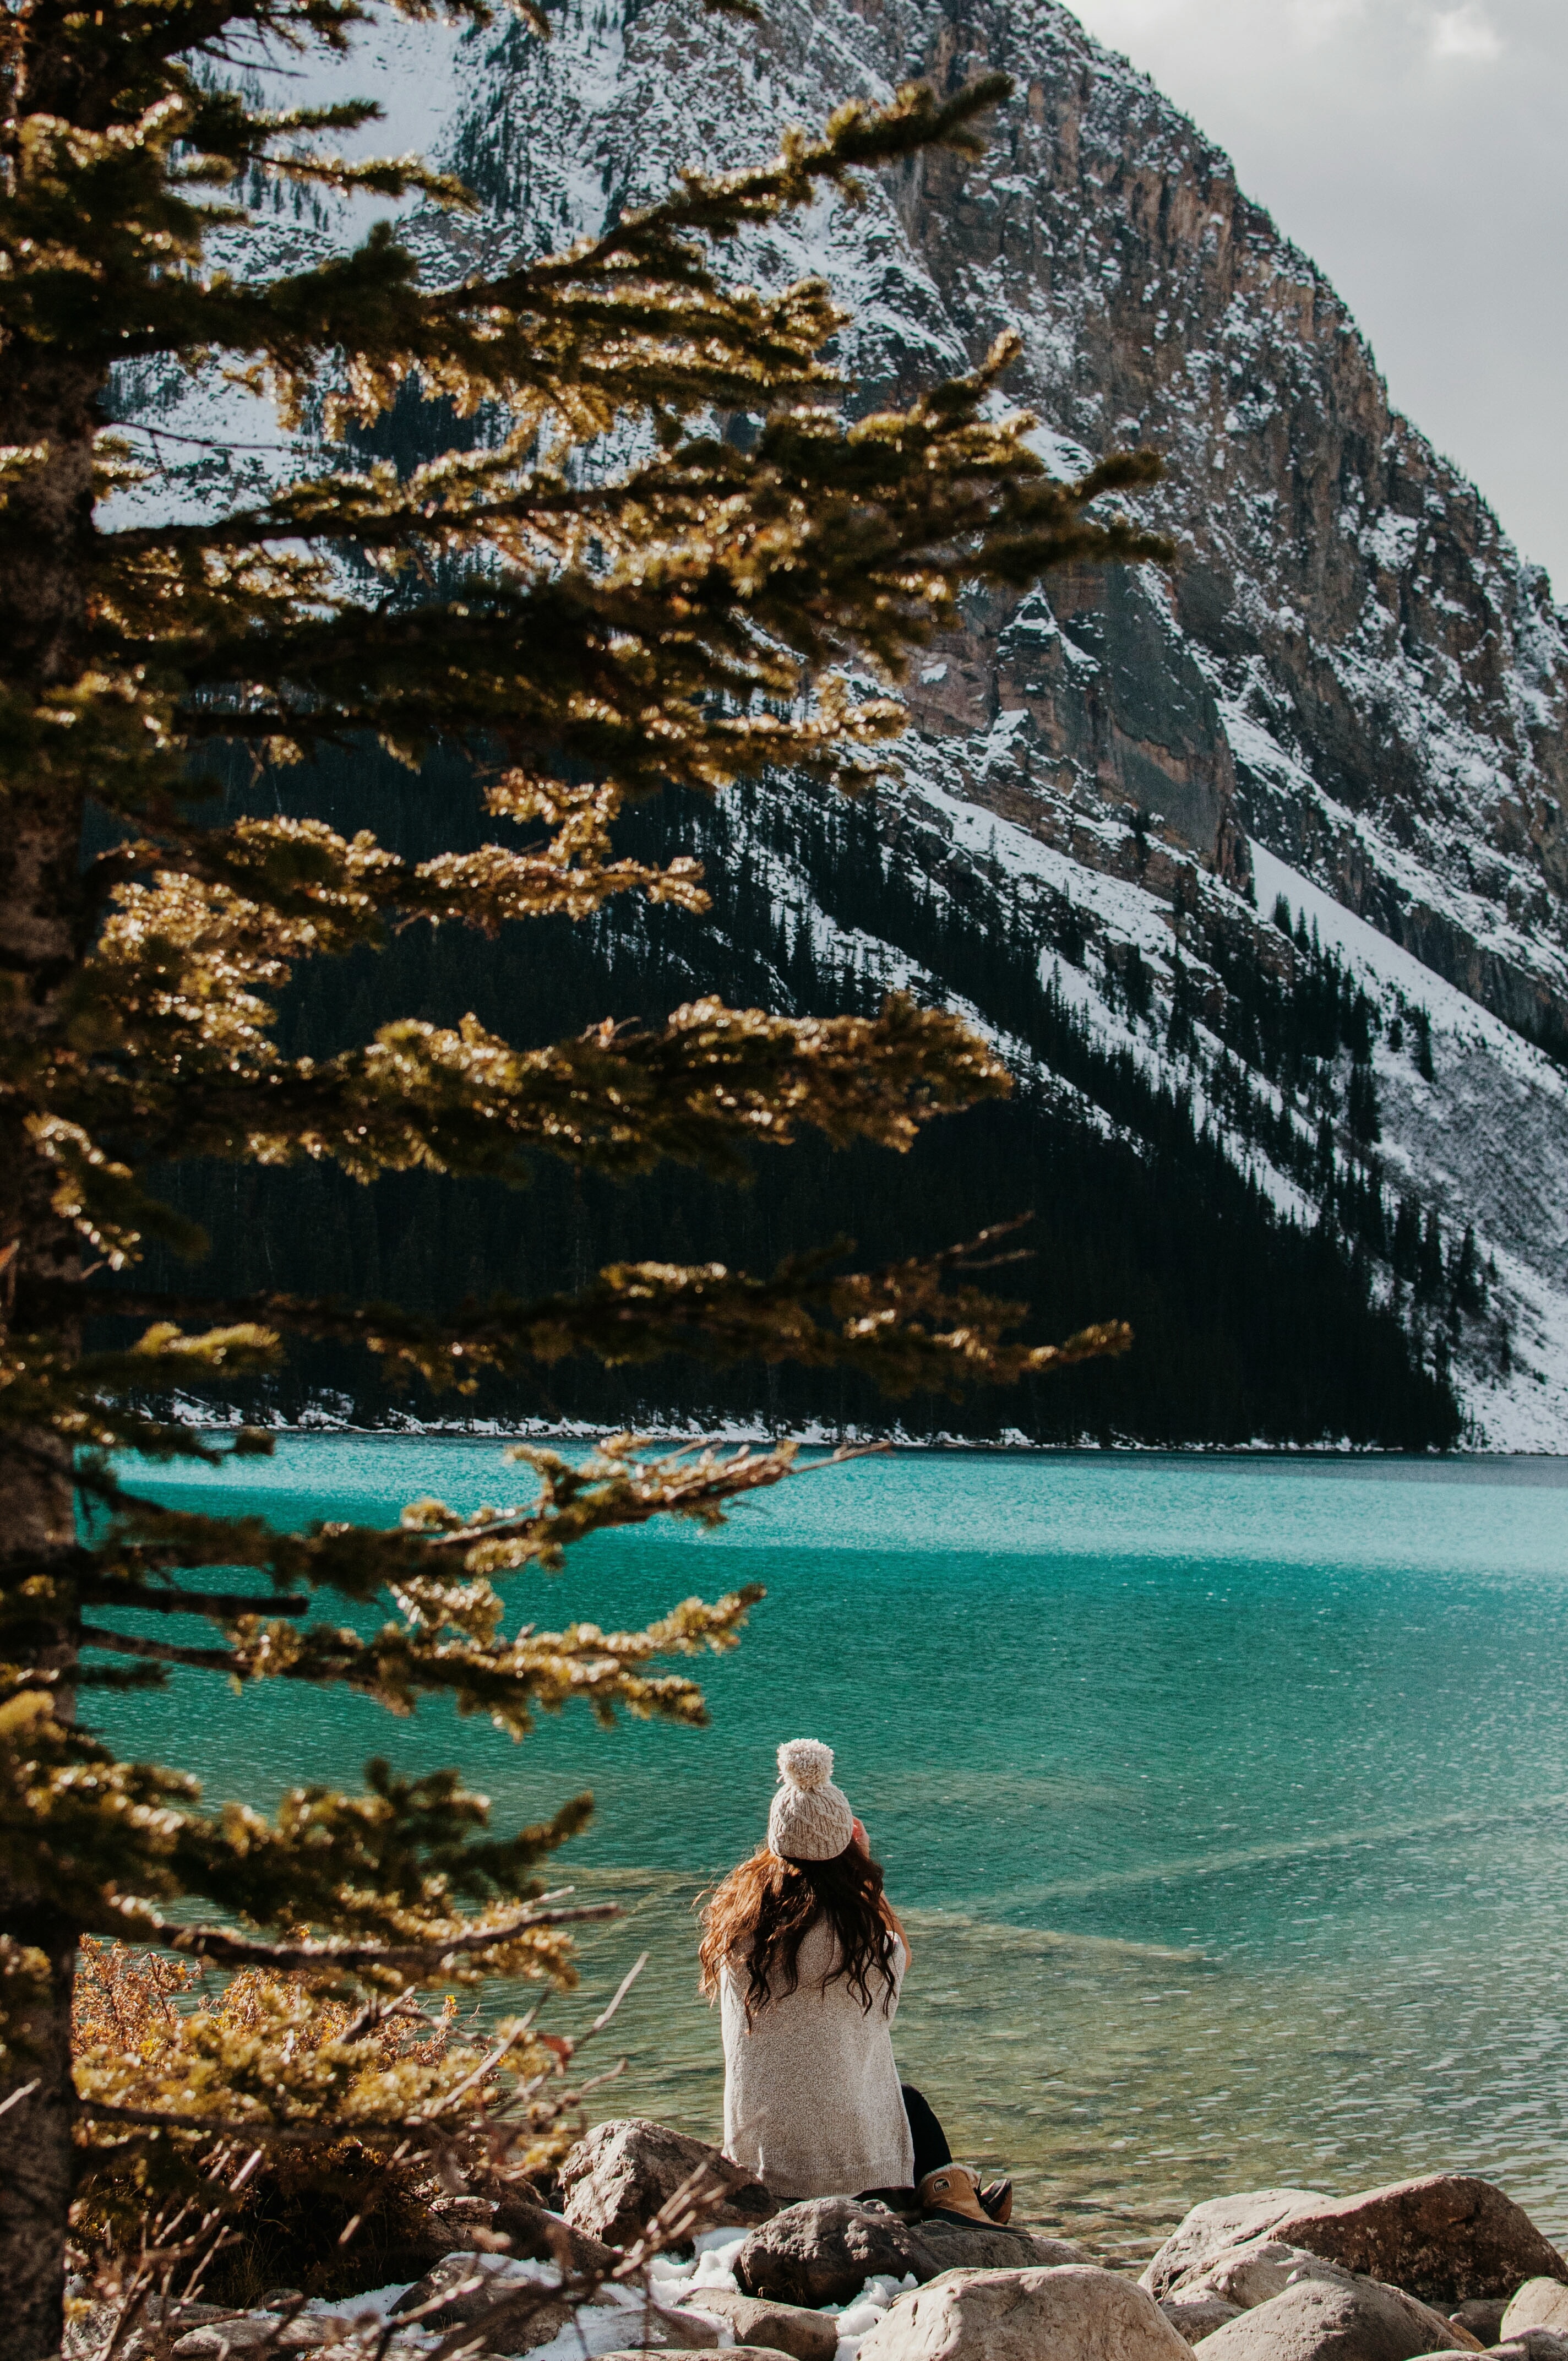
sea, coast, tree, nature, rock, person, mountain, girl, lake, cliff, terrain, season